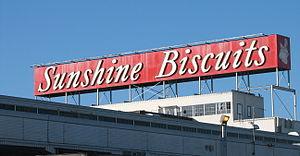
Sunshine Biscuits est une ancienne entreprise agro-alimentaire américaine, propriété de Kellogg's depuis 2001.